Death of Jeanette Bishop and Gabriella Guerin

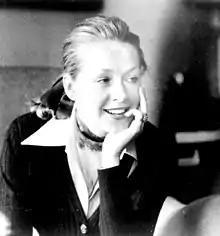
Jeanette Bishop

The death of Jeanette Bishop and Gabriella Guerin occurred sometime between 29 November 1980, when the two women were last seen in the Italian town of Sarnano, and 27 January 1982, when their remains were found near Lago di Fiastra in the Sibillini Mountains. How Bishop and Guerin met their deaths, what they were doing between their disappearance and the likely date of their deaths a month later, or even why the two ventured up into the mountains in snowy weather, is unknown. Although initially ruled deaths caused by hypothermia, by September 1989 the investigating prosecutor concluded it was a double murder by unknown perpetrators, using unknown means. Over the course of investigations, enquiries expanded to other countries, mostly to the European Union but also to Brazil and the United Kingdom, and encompassed possible connections to art theft, robbery and alleged blackmail plots.